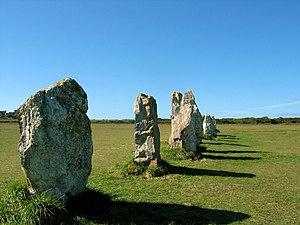
Alignement de Lagatjar à Camaret-sur-Mer
Camaret-sur-Mer [kamaʁε syʁ mɛʁ] est une commune française située dans le département du Finistère, en région Bretagne.